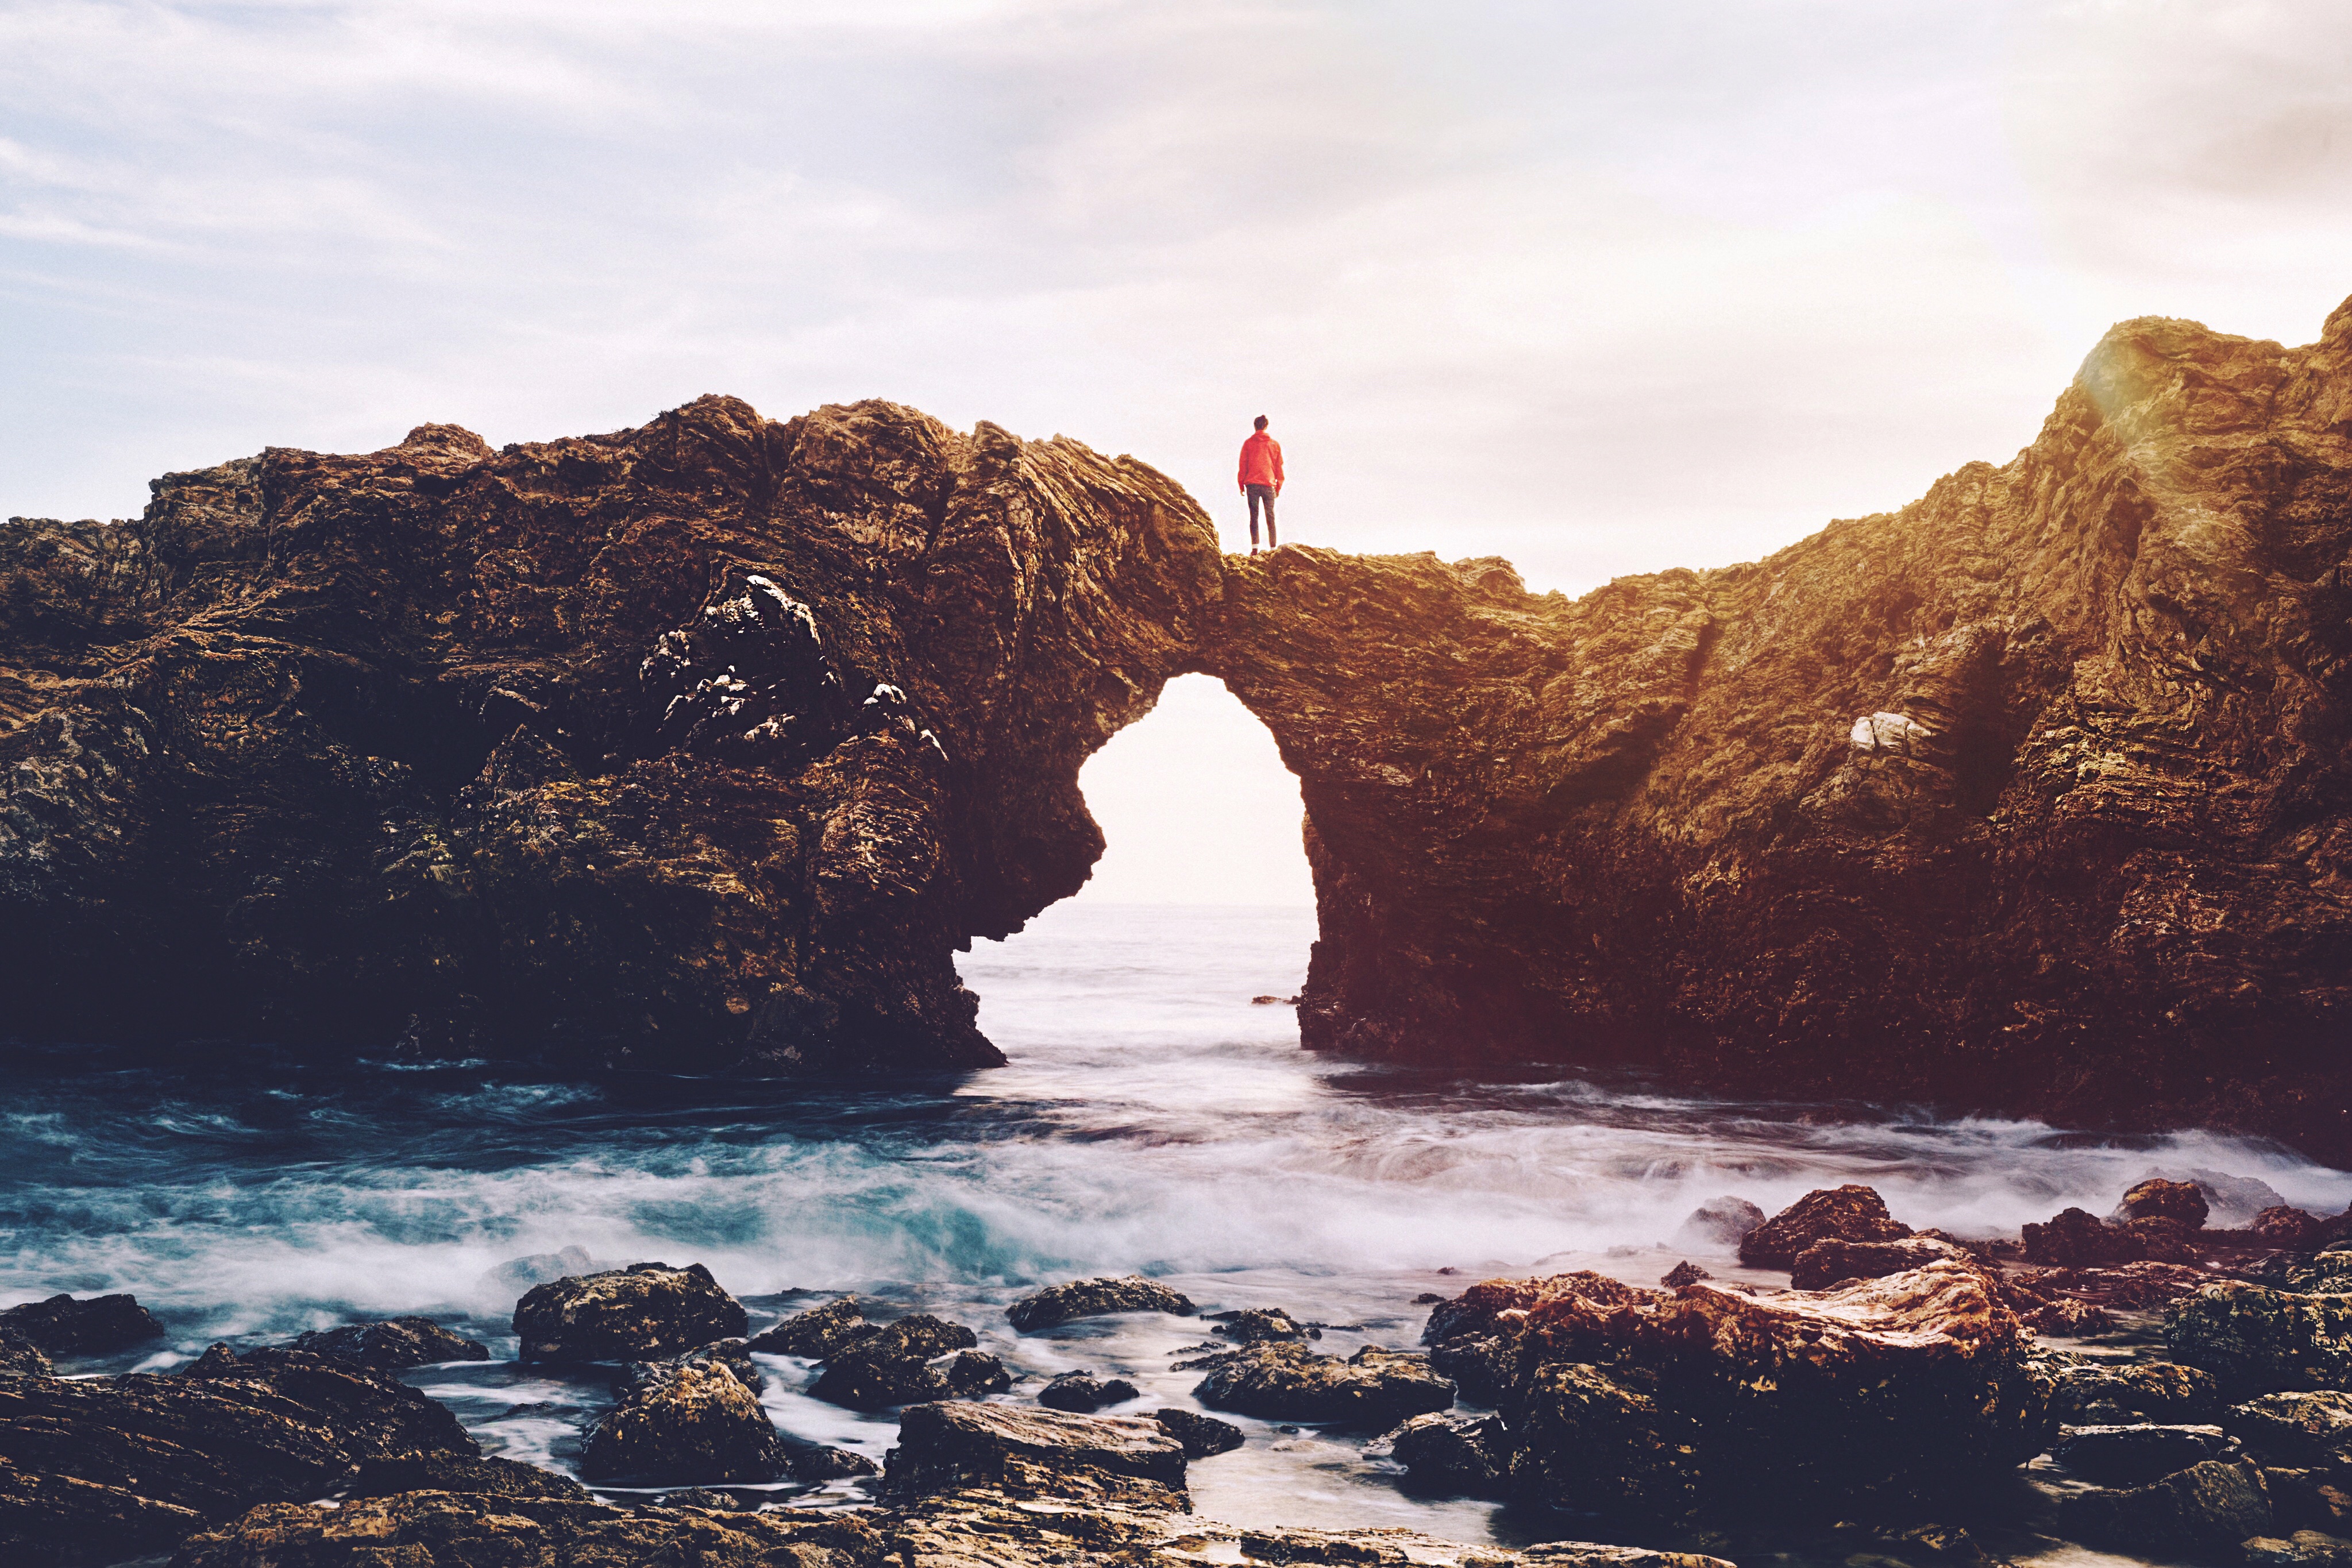
beach, landscape, sea, coast, water, nature, rock, ocean, mountain, cloud, sunrise, sunset, morning, shore, wave, dawn, formation, cliff, reflection, bay, terrain, material, body of water, geology, cape, landform, geographical feature